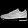
Label: Sneaker